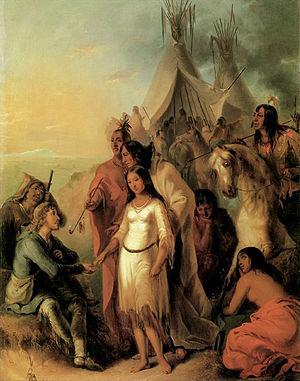
Mariage à la façon du pays ou « selon la coutume du pays » fait référence à la pratique du mariage en common law entre les commerçants de fourrures européens et autochtones ou femmes métisses dans le commerce de la fourrure d'Amérique du Nord. Les rituels qui les entourent étaient fondés sur un mélange de coutumes européennes et autochtones, bien que ce ces dernières dominent. L'historienne canadienne Sylvia Van Kirk les place à « la base de la société du commerce de la fourrure ».
Mestizo ou mestiza est un terme utilisé historiquement en Espagne, en Amérique espagnole et aux Philippines, qui désignait à l’origine une personne d’origine européenne et amérindienne combinée, quel que soit son lieu de naissance.